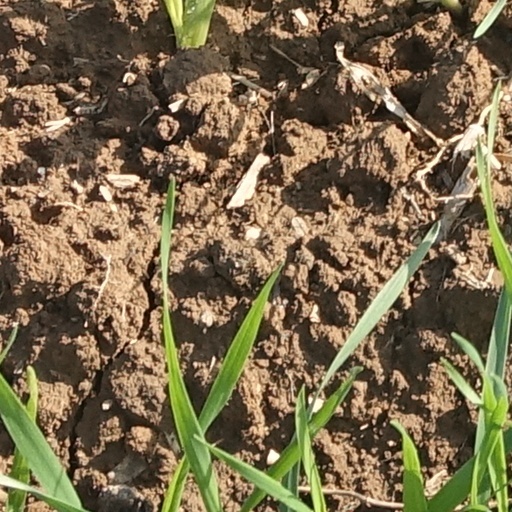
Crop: wheat